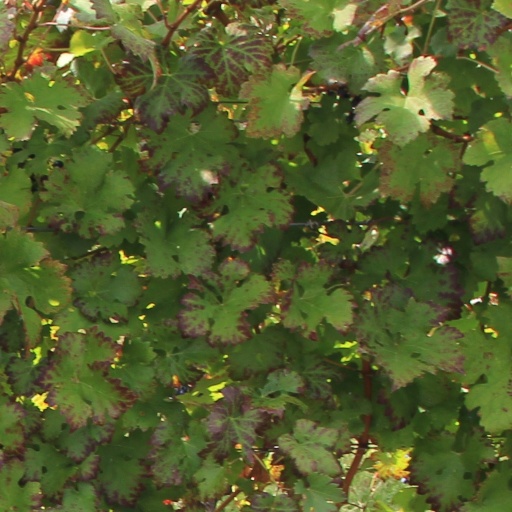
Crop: grape